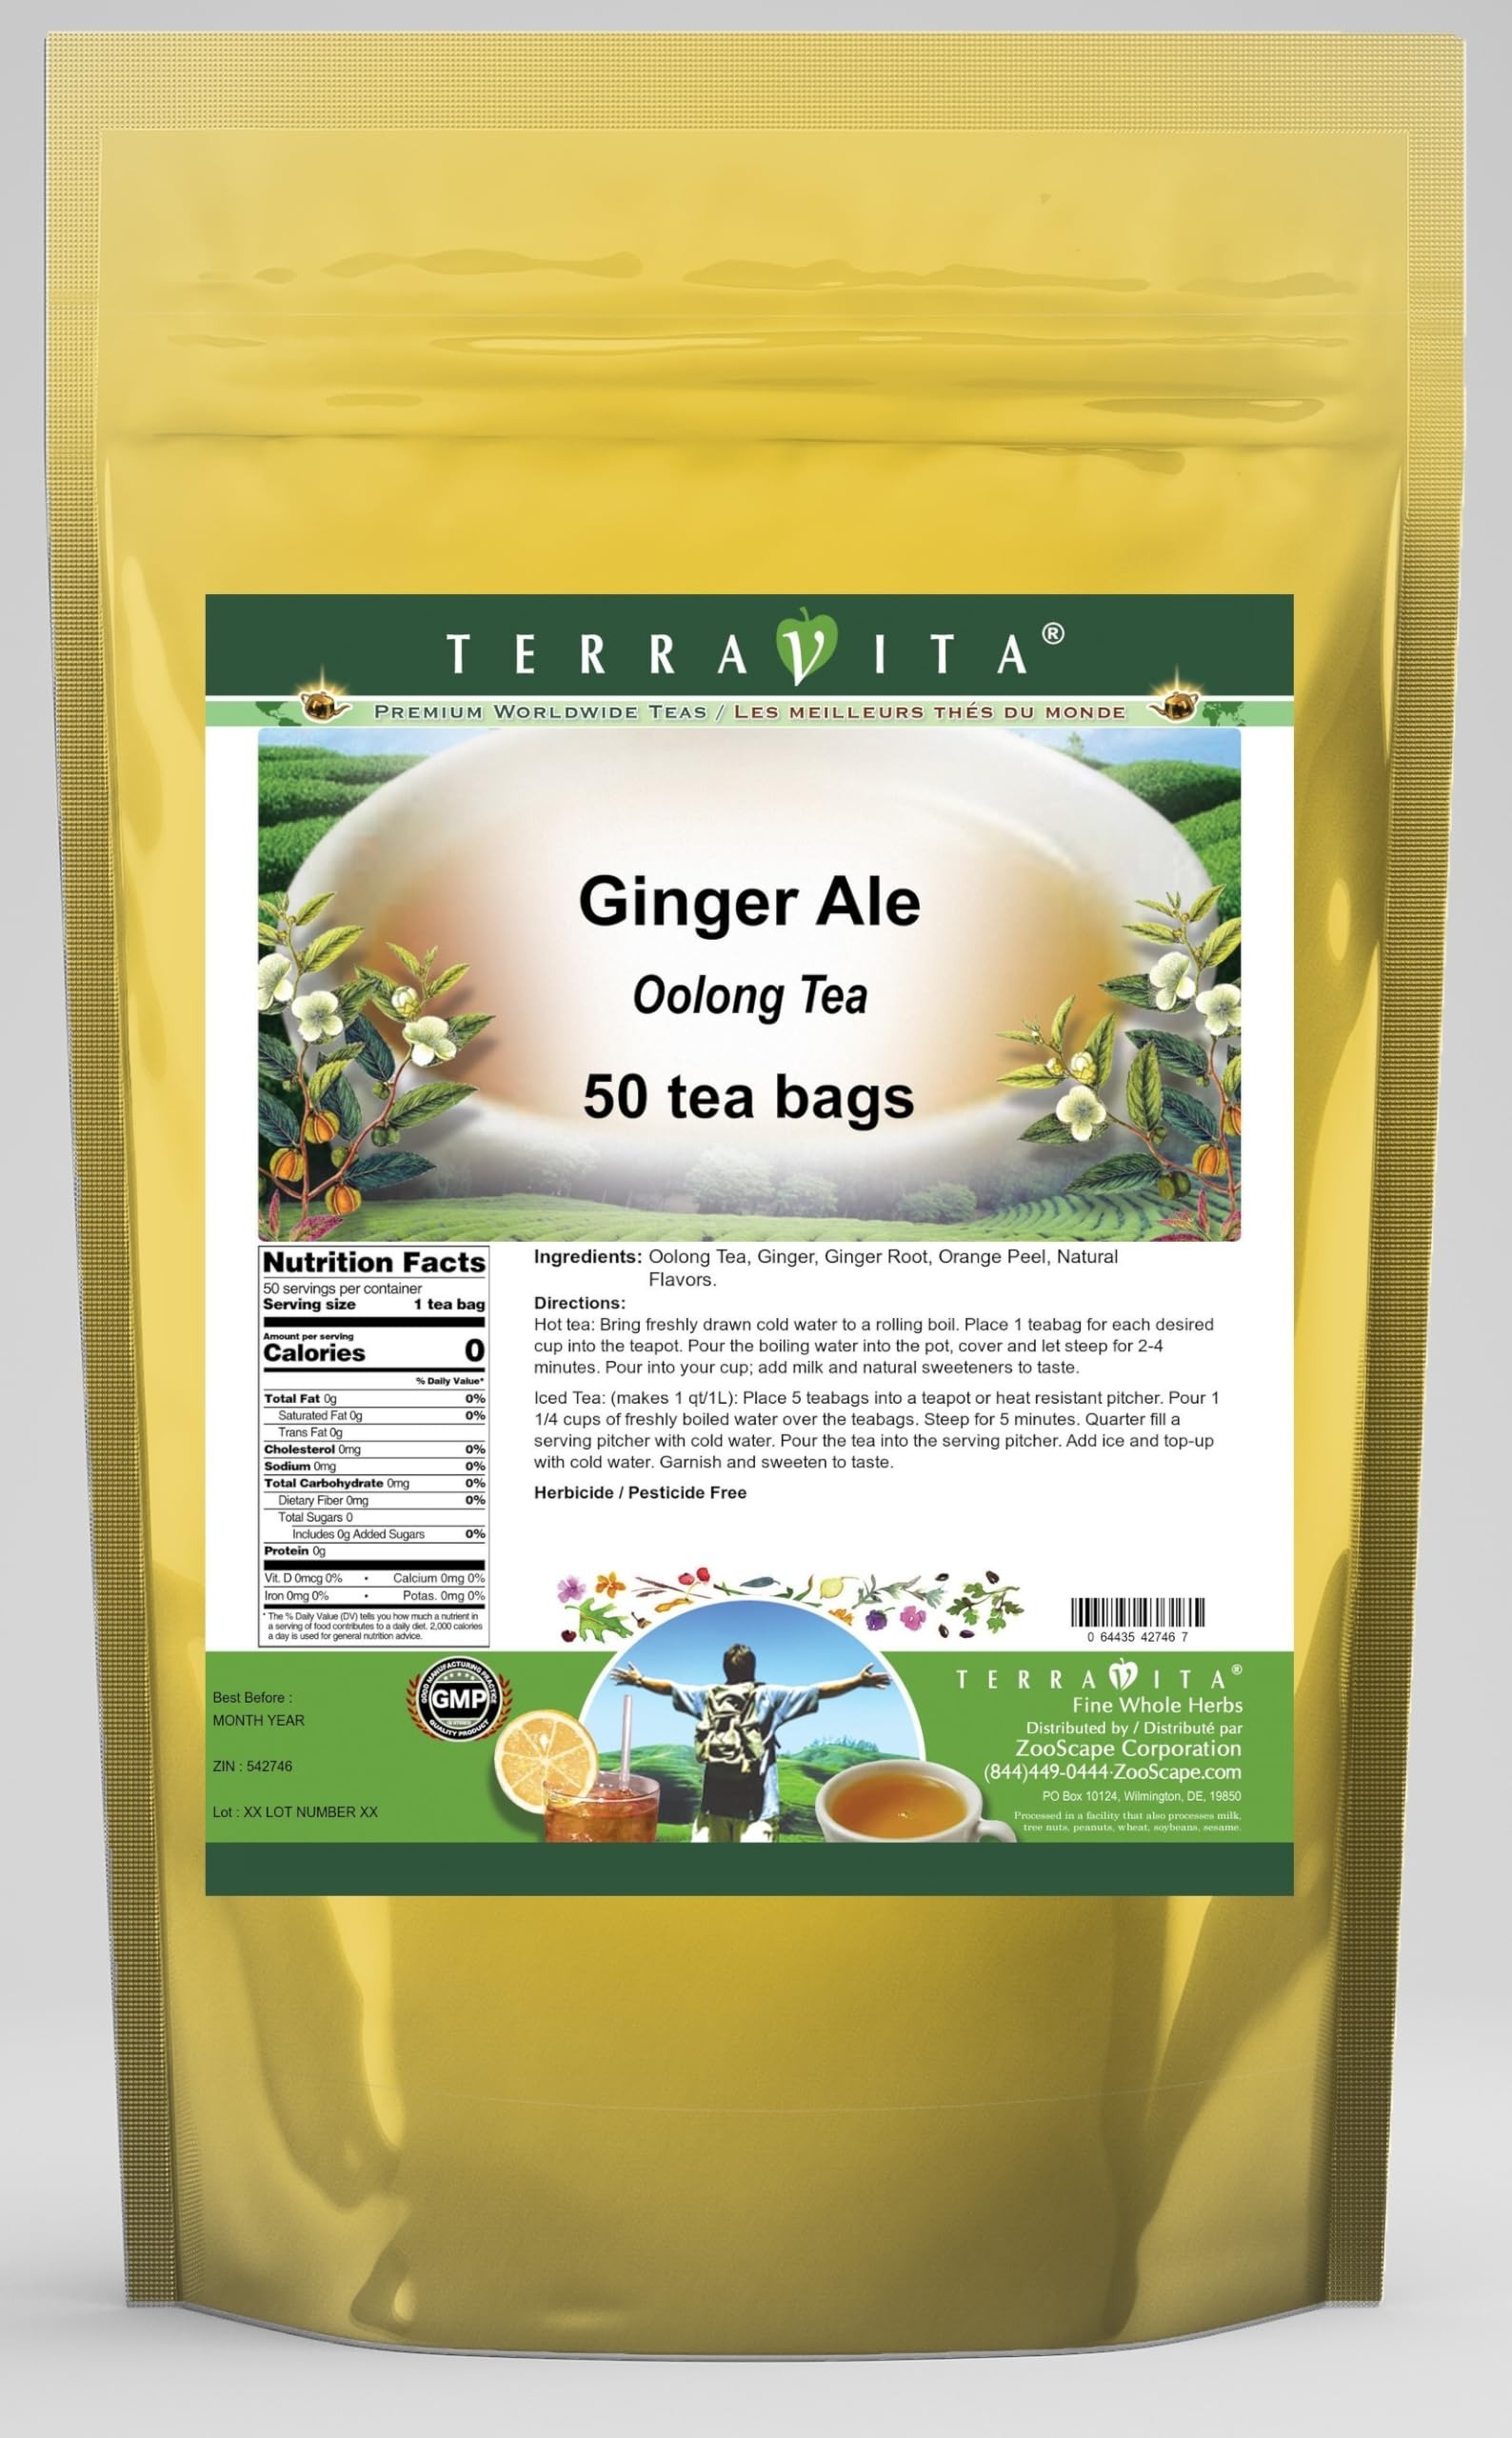
Item Name: Ginger Ale Oolong Tea (50 tea bags, ZIN: 542746) - 2 Pack
Bullet Point 1: Our Ginger Ale Oolong Tea is a luxurious flavored Oolong tea with Ginger, Ginger Root and Orange Peel that you can enjoy hot or cold! The Ginger Ale flavor and aroma is wonderful! - Ingredients: Oolong tea, Ginger, Ginger Root, Orange Peel and Natural Ginger Ale Flavor.
Bullet Point 2: No fillers.
Bullet Point 3: Manufacturer: TerraVita
Bullet Point 4: Size: 50 tea bags
Bullet Point 5: Oolong Tea Bags - Packed in a convenient upright pouch!
Product Description: Our Ginger Ale Oolong Tea is a luxurious flavored Oolong tea with Ginger, Ginger Root and Orange Peel that you can enjoy hot or cold! The Ginger Ale flavor and aroma is wonderful! - Ingredients: Oolong tea, Ginger, Ginger Root, Orange Peel and Natural Ginger Ale Flavor. - Hot tea brewing method: Bring freshly drawn cold water to a rolling boil. Place 1 teabag for each desired cup into the teapot. Pour the boiling water into the pot, cover and let steep for 2-4 minutes. Pour into your cup; add milk and natural sweeteners to taste. - Iced tea brewing method: (to make 1 liter/quart): Place 5 teabags into a teapot or heat resistant pitcher. Pour 1 1/4 cups of freshly boiled water over the teabags. Steep for 5 minutes. Quarter fill a serving pitcher with cold water. Pour the tea into the serving pitcher. Add ice and top-up with cold water. Garnish and sweeten to taste. - TerraVita is an exclusive line of premium-quality, natural source products that use only the finest, purest and most potent ingredients found around the world. TerraVita is hallmarked by the highest possible standards of purity, potency, stability and freshness. All of our products are prepared with the highest elements of quality control, from raw materials through the entire manufacturing process, up to and including the moment that the bottles or bags are sealed for freshness and shipped out to you. Our highest possible standards are certified by independent laboratories and backed by our personal guarantee. - TerraVita exists to meet and ensure your family's health and wellness without the harmful effects of chemicals and health products. We strive to make all of our products affordable and reliable and are constantly searching the market to maintain our affordability and to look for new ways to serve yo
Value: 100.0
Unit: Count

Price: 38.54